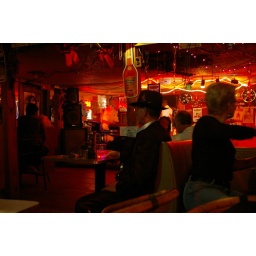
black hat under tabasco sign